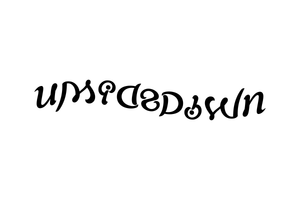
Ambigramme upside down (à l'envers en anglais). Symétrie par rotation de 180 degrés. Phrase récursive, parlant d'elle-même.